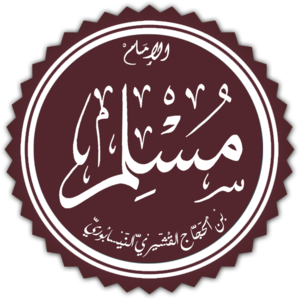
Muslim ibn al-Hajjaj
Muslim ibn al-Hajjajs navn i arabisk kalligrafi
Muslim ibn al-Hajjaj, også kendt som Imam Muslim, var en persisk eller arabisk islamisk lærd, der udgav en af de vigtigste sunnitiske hadith-samlinger. Samlingen er kendt som Sahih Muslim og er inddelt i 43 bøger.